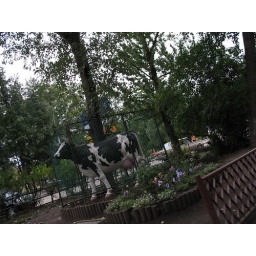
the cow is protected by the fence